Yassine Bounou

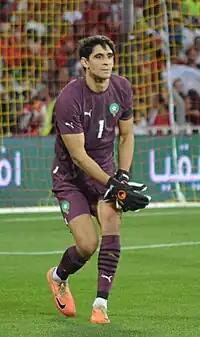
Bounou with Morocco in 2023

Bounou was eligible to represent Canada or Morocco, but opted to represent the latter, appearing with the under-20 team at the 2012 Toulon Tournament, playing in one match during the competition. He was also selected in the 18-man under-23 squad for the 2012 Summer Olympics, but acted as a backup to Mohamed Amsif during the tournament, in which Morocco were eliminated at the group stage.